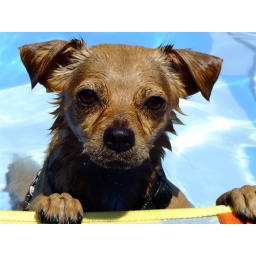
Our dog cookie playing in the pool waiting for the ball to be thrown in again.